Mojo Hand: The Life and Music of Lightnin' Hopkins

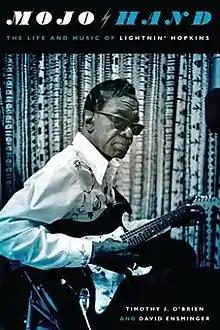
First edition

Mojo Hand: The Life and Music of Lightnin' Hopkins is a 2013 book by Timothy J. O'Brien and David Ensminger about Lightnin' Hopkins, published by the University of Texas Press.